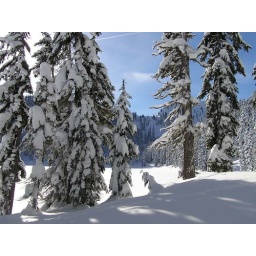
Note to Opus - blue sky not a Seahawk in sight